Kamil Glik

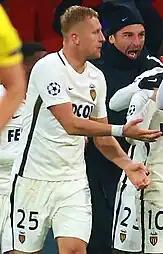
Glik as a player of Monaco in 2016

On 4 July 2016, Glik was sold to Monaco for a reported fee of €11 million plus €4 million in bonuses, signing a four-year contract. In an official statement on the Torino website, the club stated "It has been five wonderful years, intense, full of emotions and mutual satisfaction. President Cairo and the whole Torino FC salute Glik with great affection, wishing him the best that his career can offer."